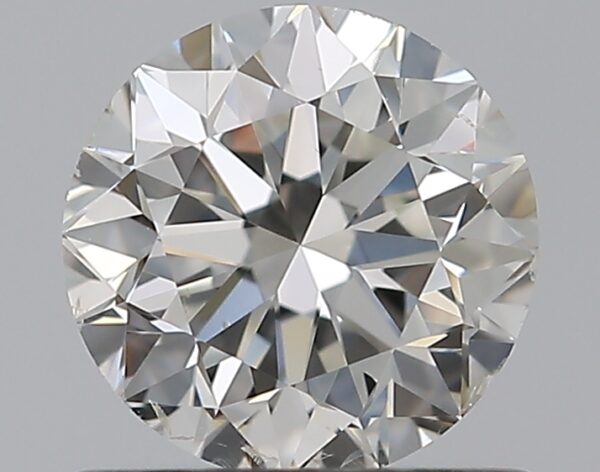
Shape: round
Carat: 0.59
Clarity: SI1
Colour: G
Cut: EX
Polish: EX
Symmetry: EX
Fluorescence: N
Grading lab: GIA
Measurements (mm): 5.36 x 5.38 x 3.35